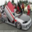
Label: automobile